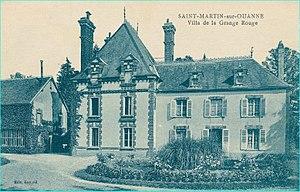
St-Martin-sur-Ouanne, Yonne, France. Villa de la Grange Rouge, autrefois une possession des Templiers qui exploitaient le fer de la région - une activité locale depuis la plus haute Antiquité, et industrie florissante au Moyen-Age. Le nom de la maison vient de leur croix rouge marquée sur la porte de la grange. Les Templiers possédaient plusieurs propriétés dans les alentours, témoin plusieurs maisons encore appelées ""Grange Rouge"" (une à Prunoy, une proche de Charny, peut-être ailleurs aussi)."
Saint-Martin-sur-Ouanne est une ancienne commune française, située dans le département de l'Yonne en région Bourgogne-Franche-Comté, devenue, le 1ᵉʳ janvier 2016, une commune déléguée de la commune nouvelle de Charny-Orée-de-Puisaye.